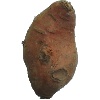
Label: Potato Sweet 1